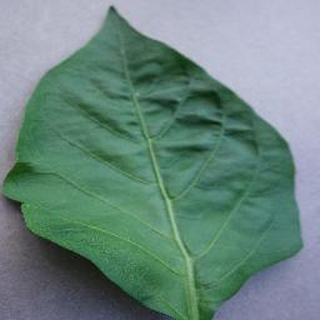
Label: healthy_bell_pepper